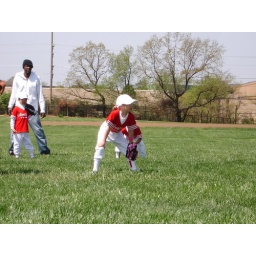
Yes, that kid in the white shirt probably was too old, but I don't think the other team noticed.